Rose Moutray Read

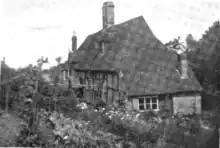
Rose Moutray Read's house near Wadhurst

Rose Hamilton Moutray Read (1870–1947) was a British author and horticulturist. She wrote a popular guide in the Highways and Byways series, to Hampshire, published in 1908, and a book on gardening. She was a Fellow of the Royal Horticultural Society, and editor of the "Gardener's Year Book" for 1930. She was also a member of The Folklore Society, contributing to the journal. Her youngest brother was Anketell Moutray Read, who earned a Victoria Cross during the First World War.